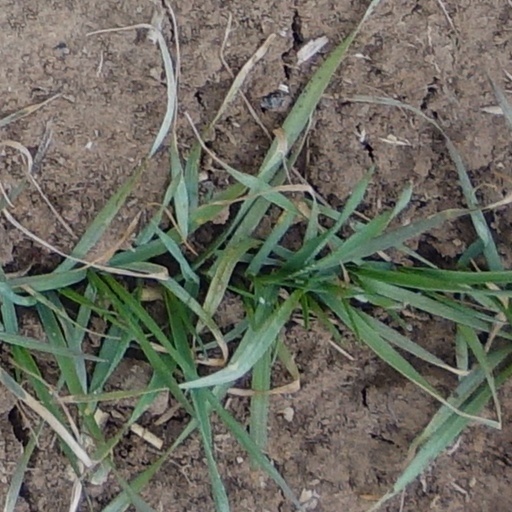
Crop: wheat